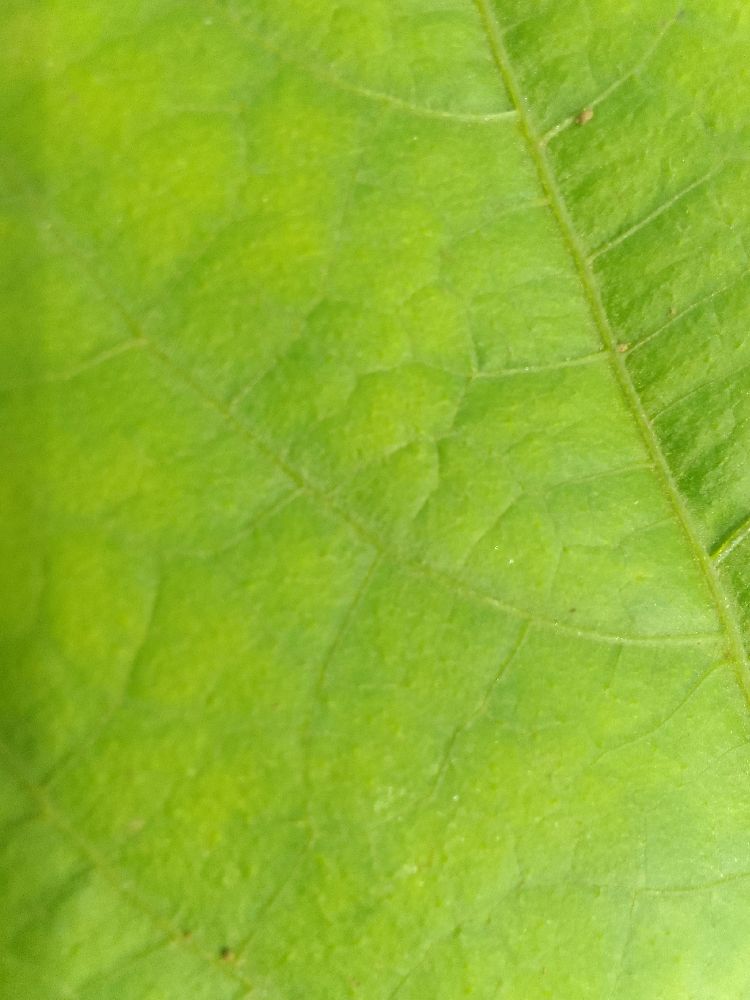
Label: healthy